Brushmakers' Museum, Ramberg

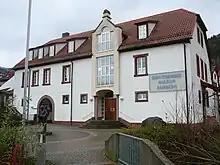
The Brushmaker's Museum in Ramberg (Pfalz)

The Brushmakers' Museum in Ramberg is a local history museum in the village of Ramberg in the German state of Rhineland-Palatinate. The responsible body that set the museum up in 1997 and has run it since then is the Local History and Museum Society of the Brushmakers' Workshop, Ramber ("Heimat- und Museumsverein des Bürstenmacherhandwerks Ramberg e. V.").